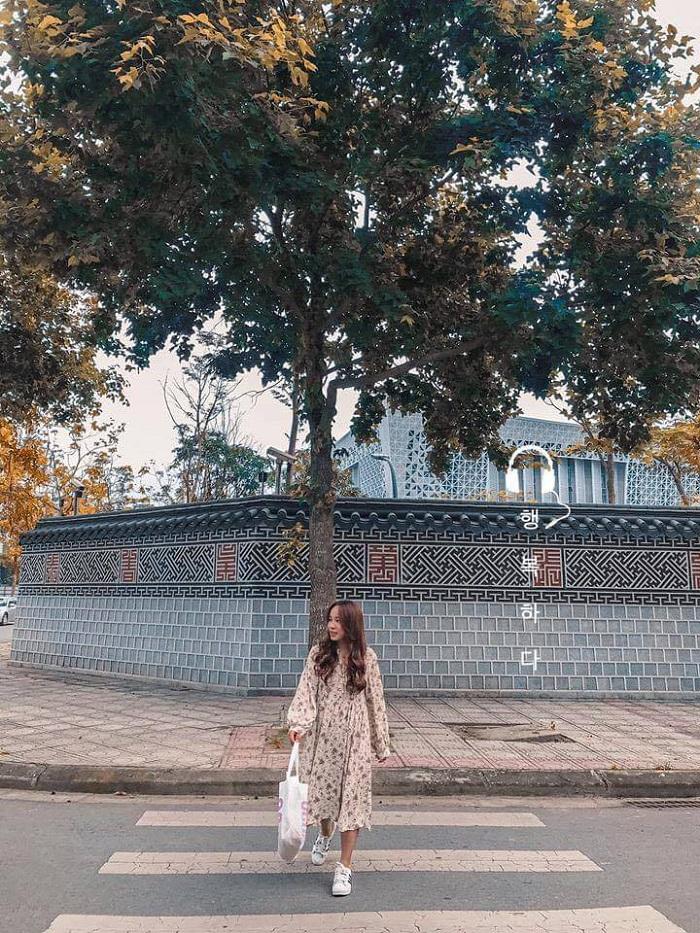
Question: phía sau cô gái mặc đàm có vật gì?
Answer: phía sau cô gái mặc đầm là một cái cây